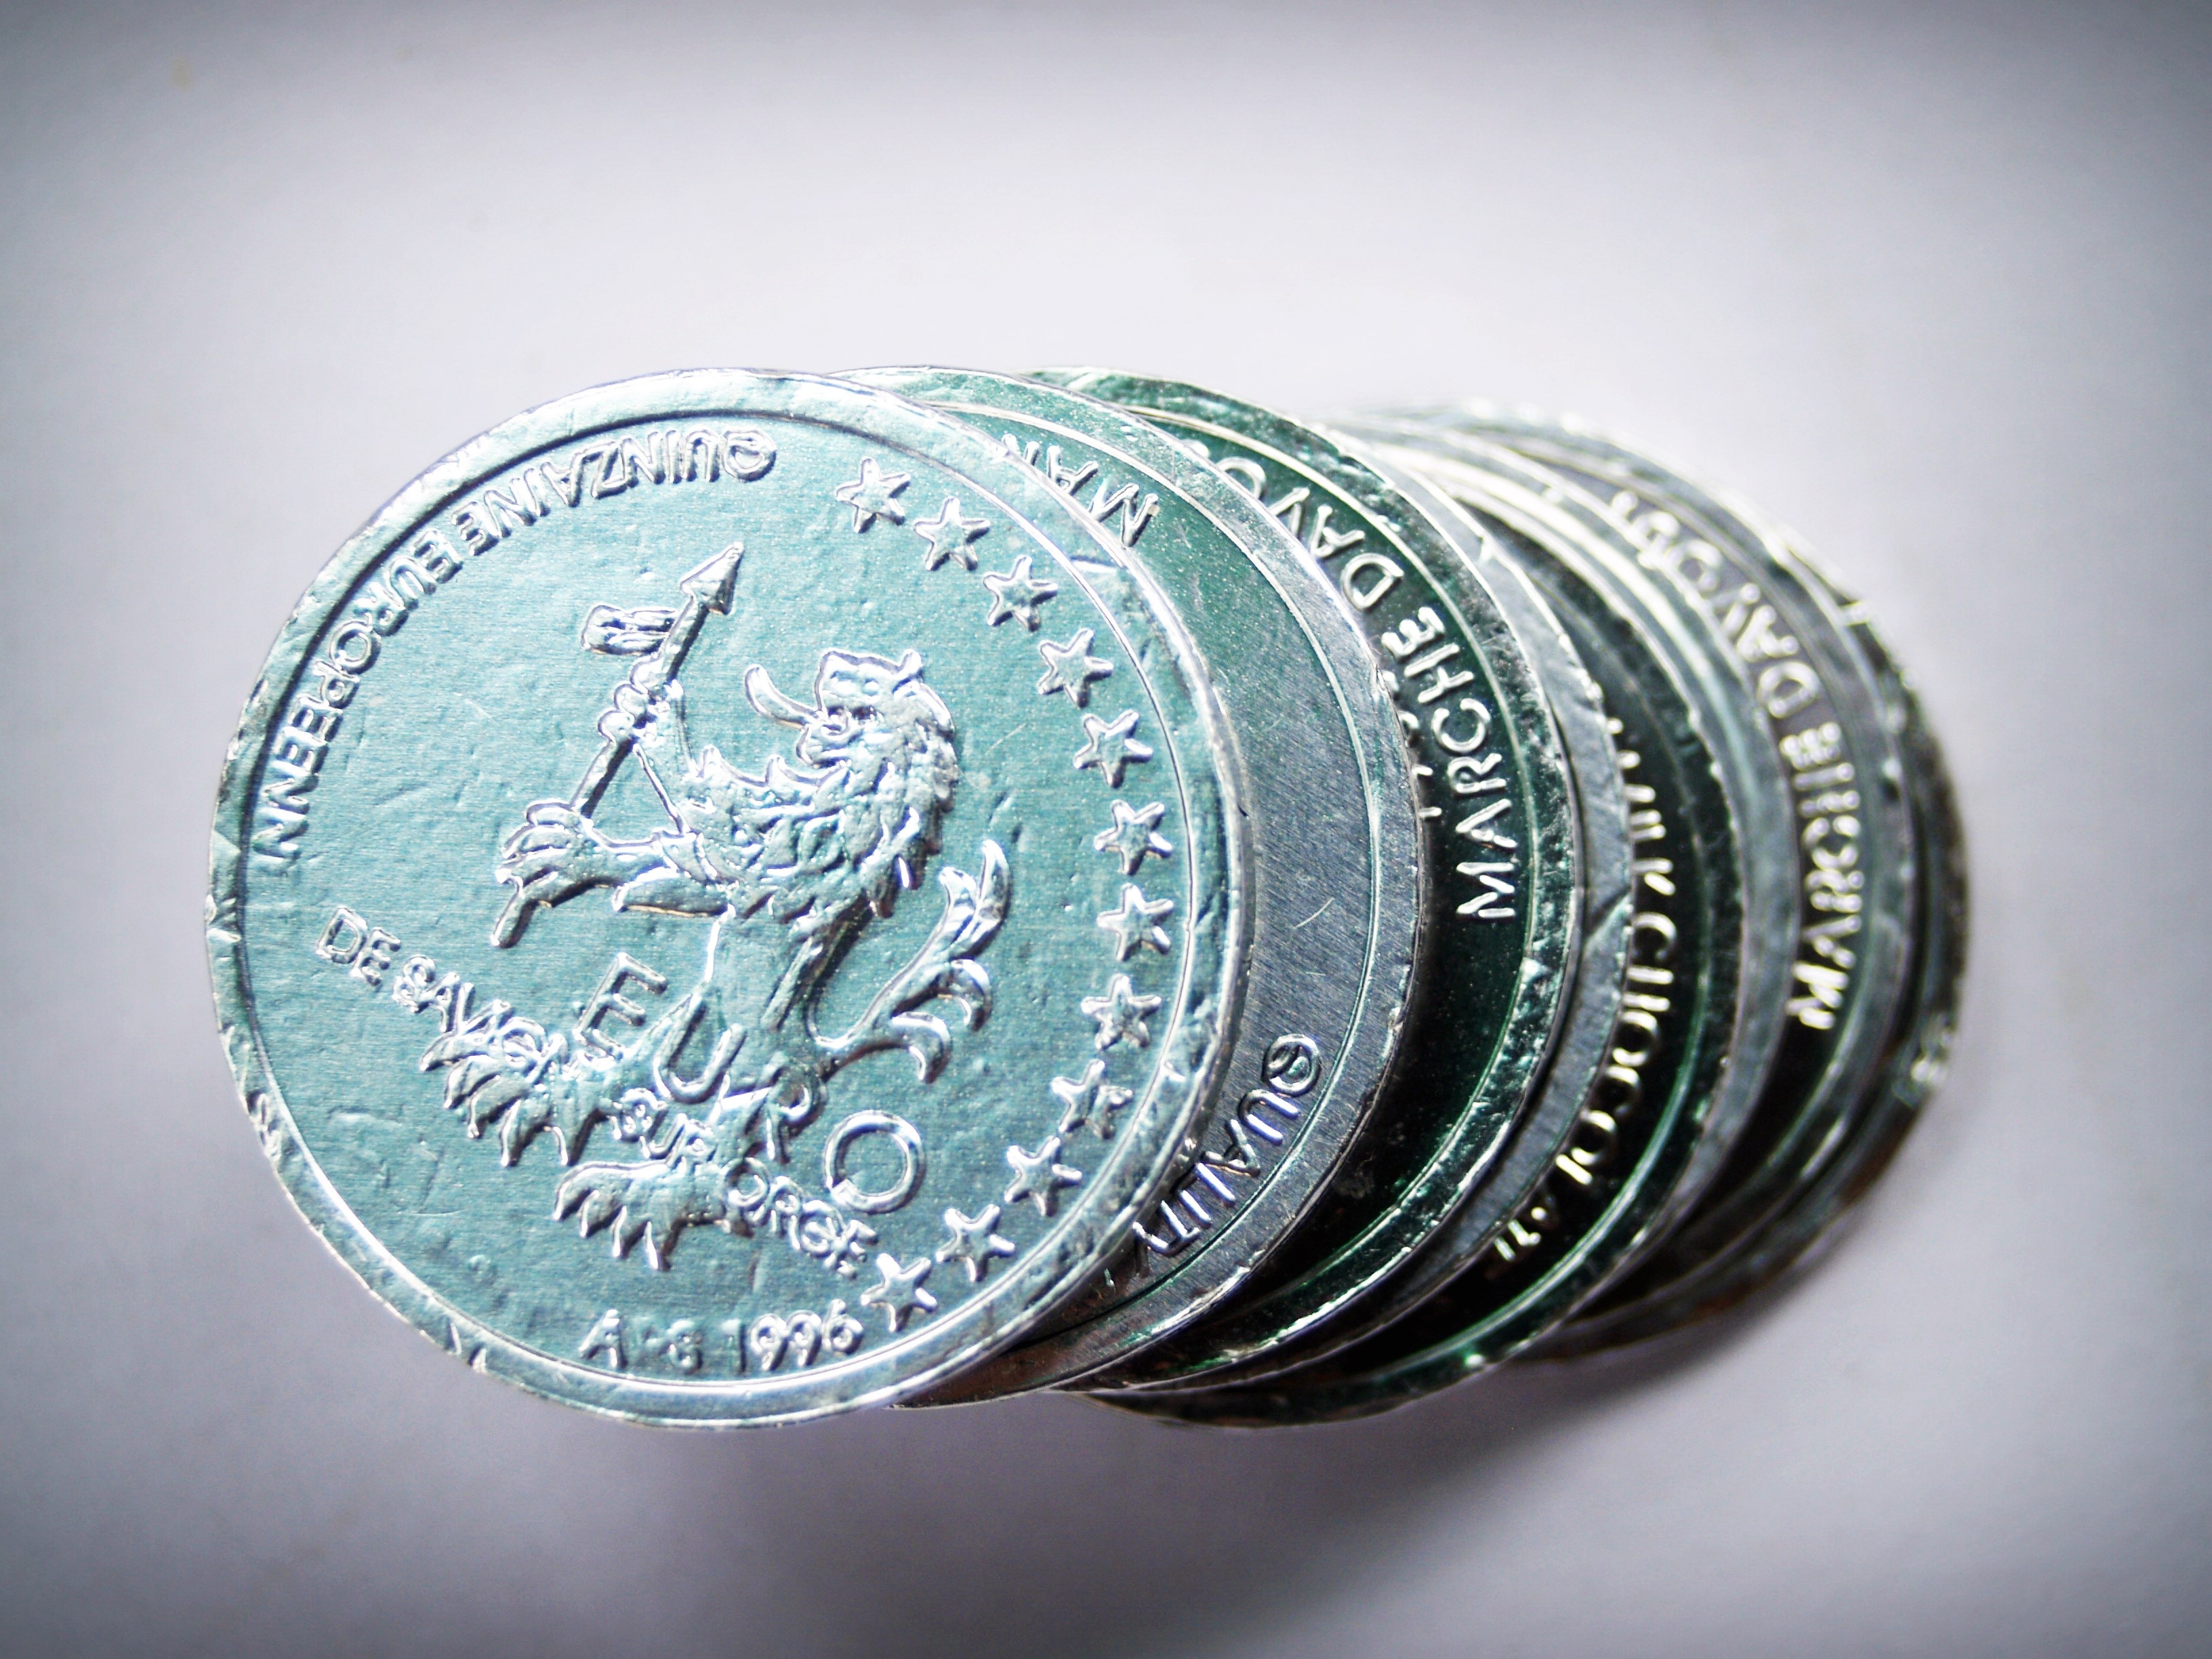
growth, isolated, golden, column, high, tower, metal, money, business, object, close, chart, jewellery, cash, bank, gold, silver, level, graph, diagram, stock, currency, coin, concept, up, change, saving, banking, rich, economy, income, financial, success, finance, wealth, profit, investment, salary, rate